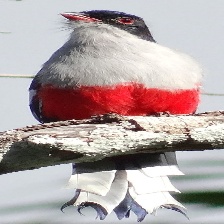
Species: CUBAN TROGON
Scientific name: PRIOTELUS TEMNURUS